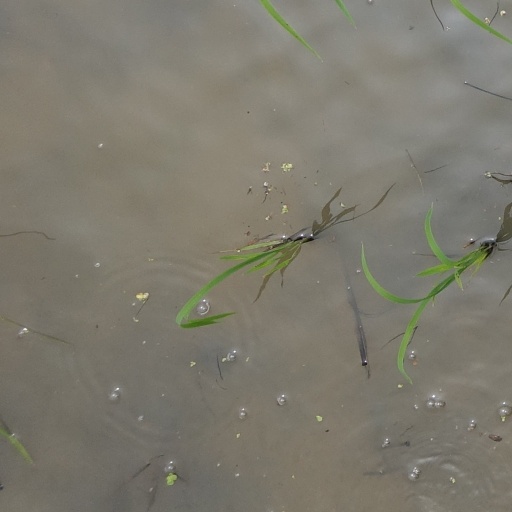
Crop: rice